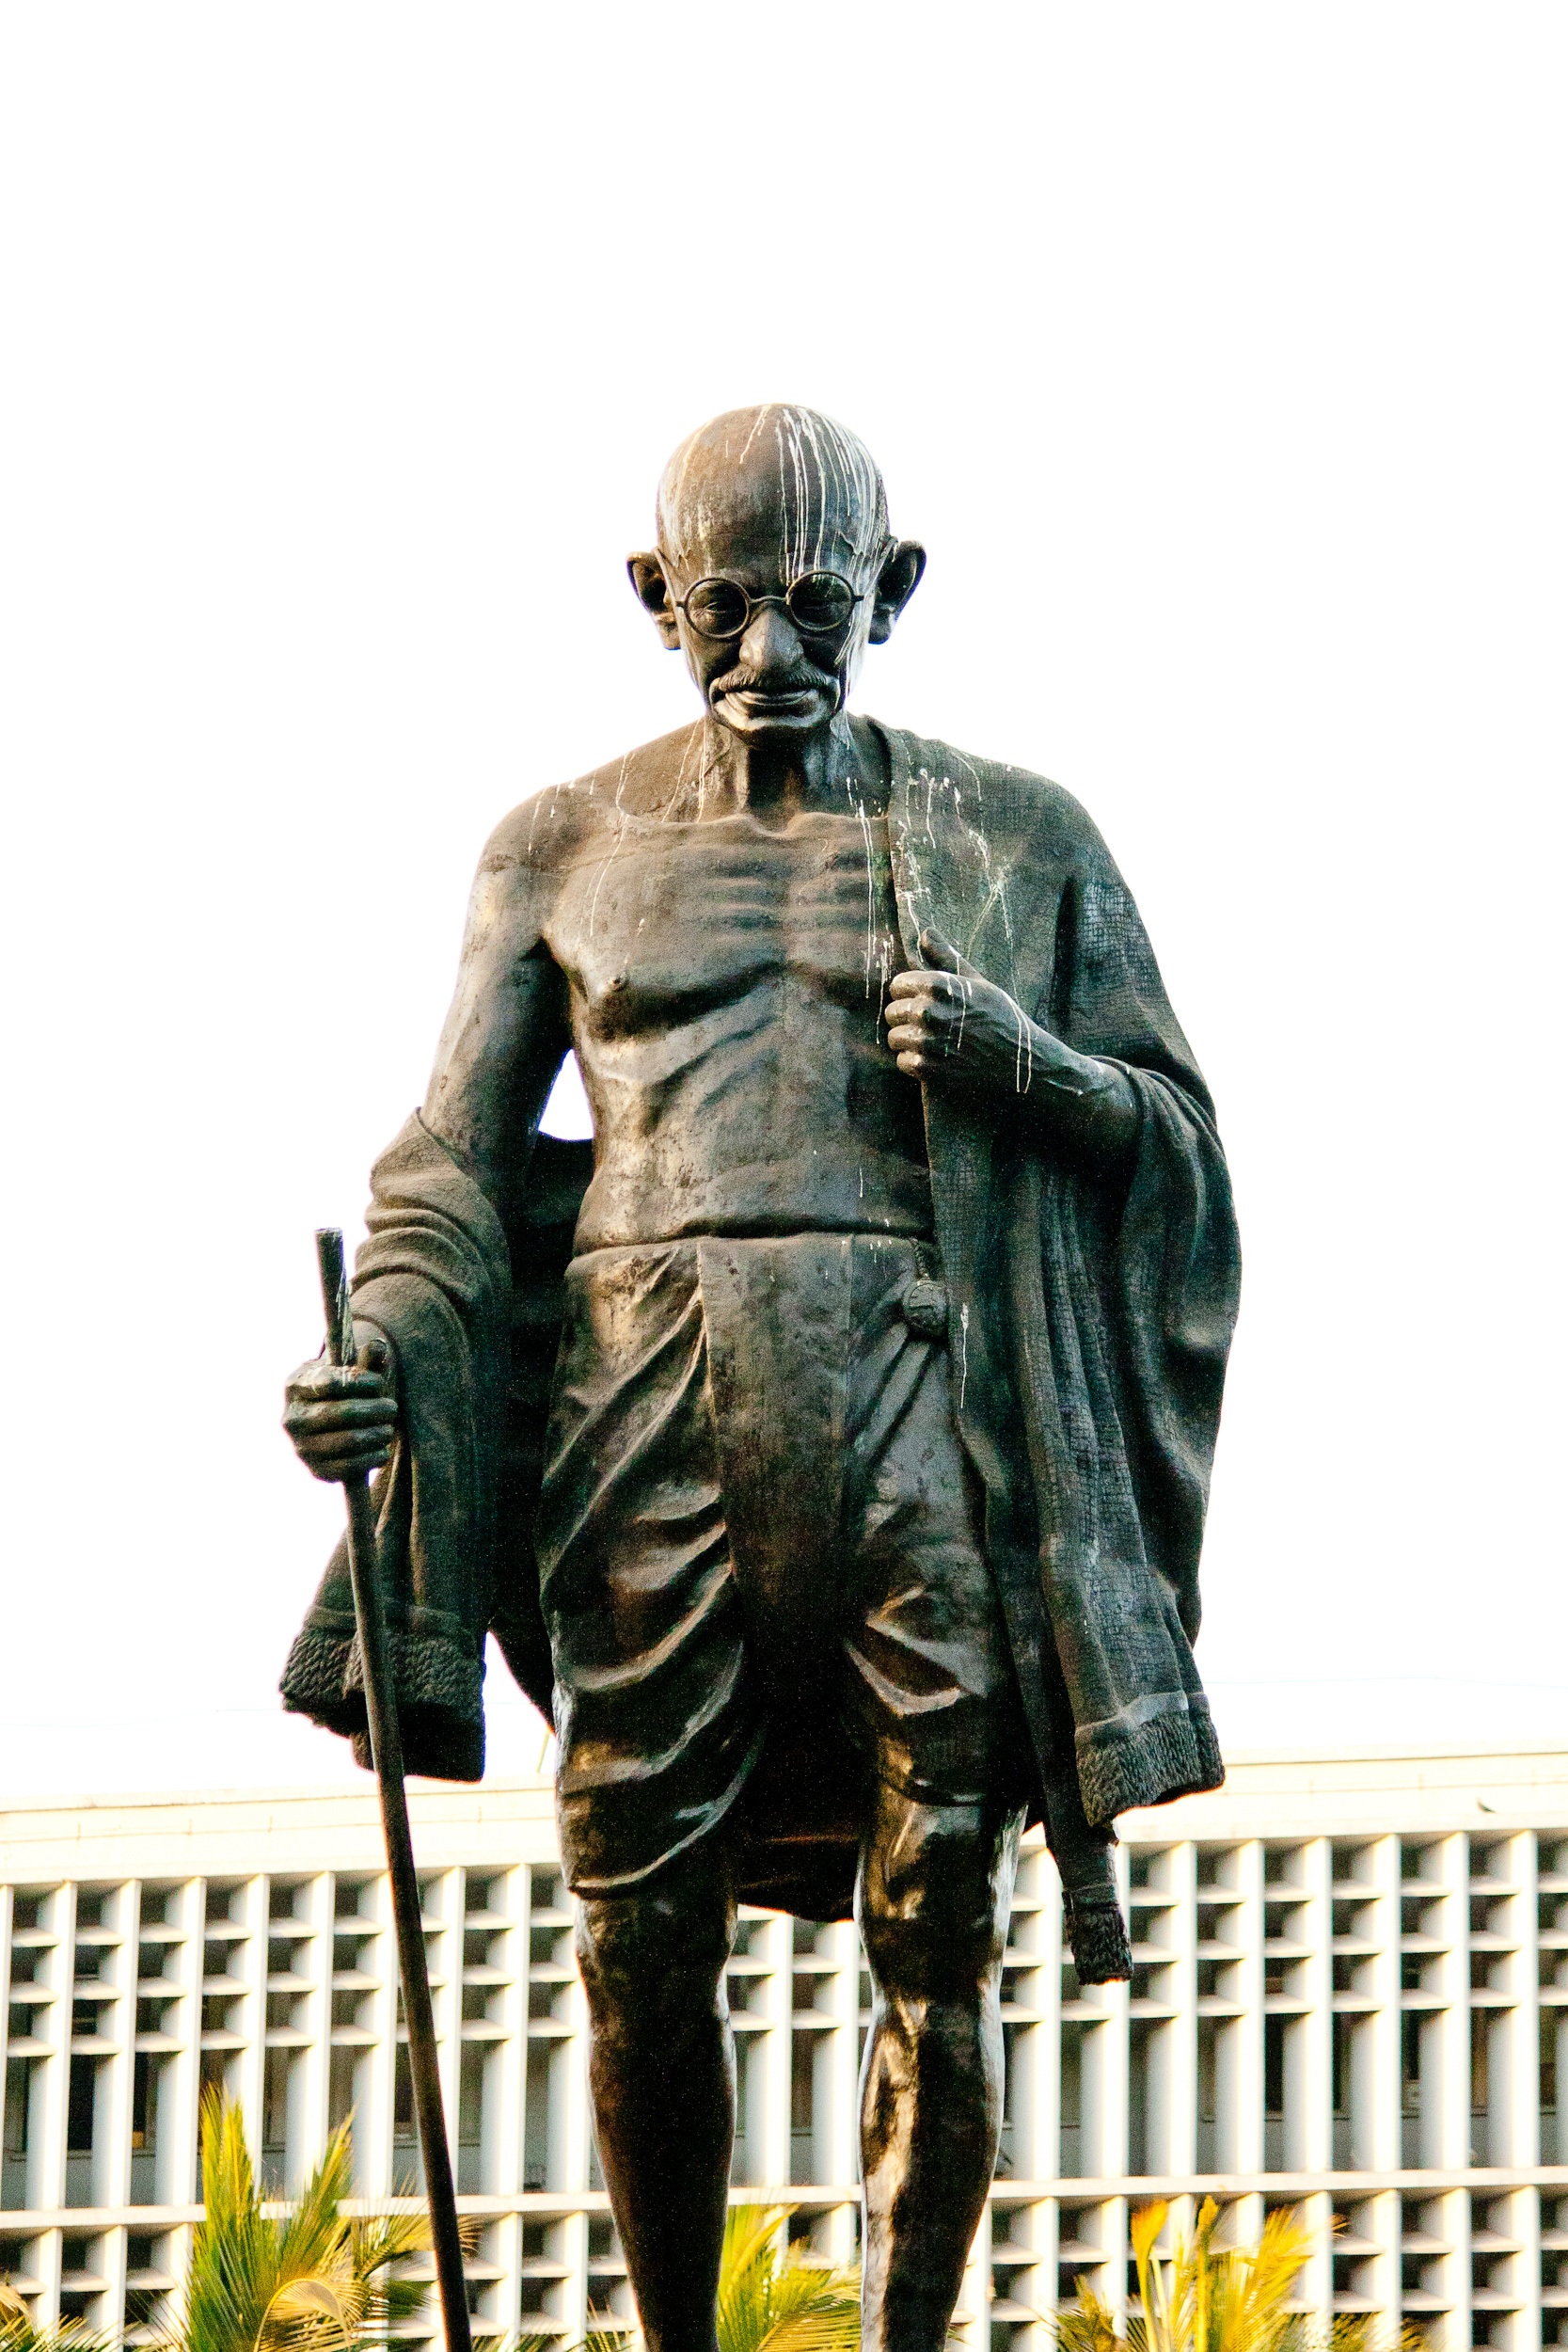
monument, statue, soldier, sculpture, memorial, art, history, bronze, india, action figure, indian, leader, mahatma gandhi